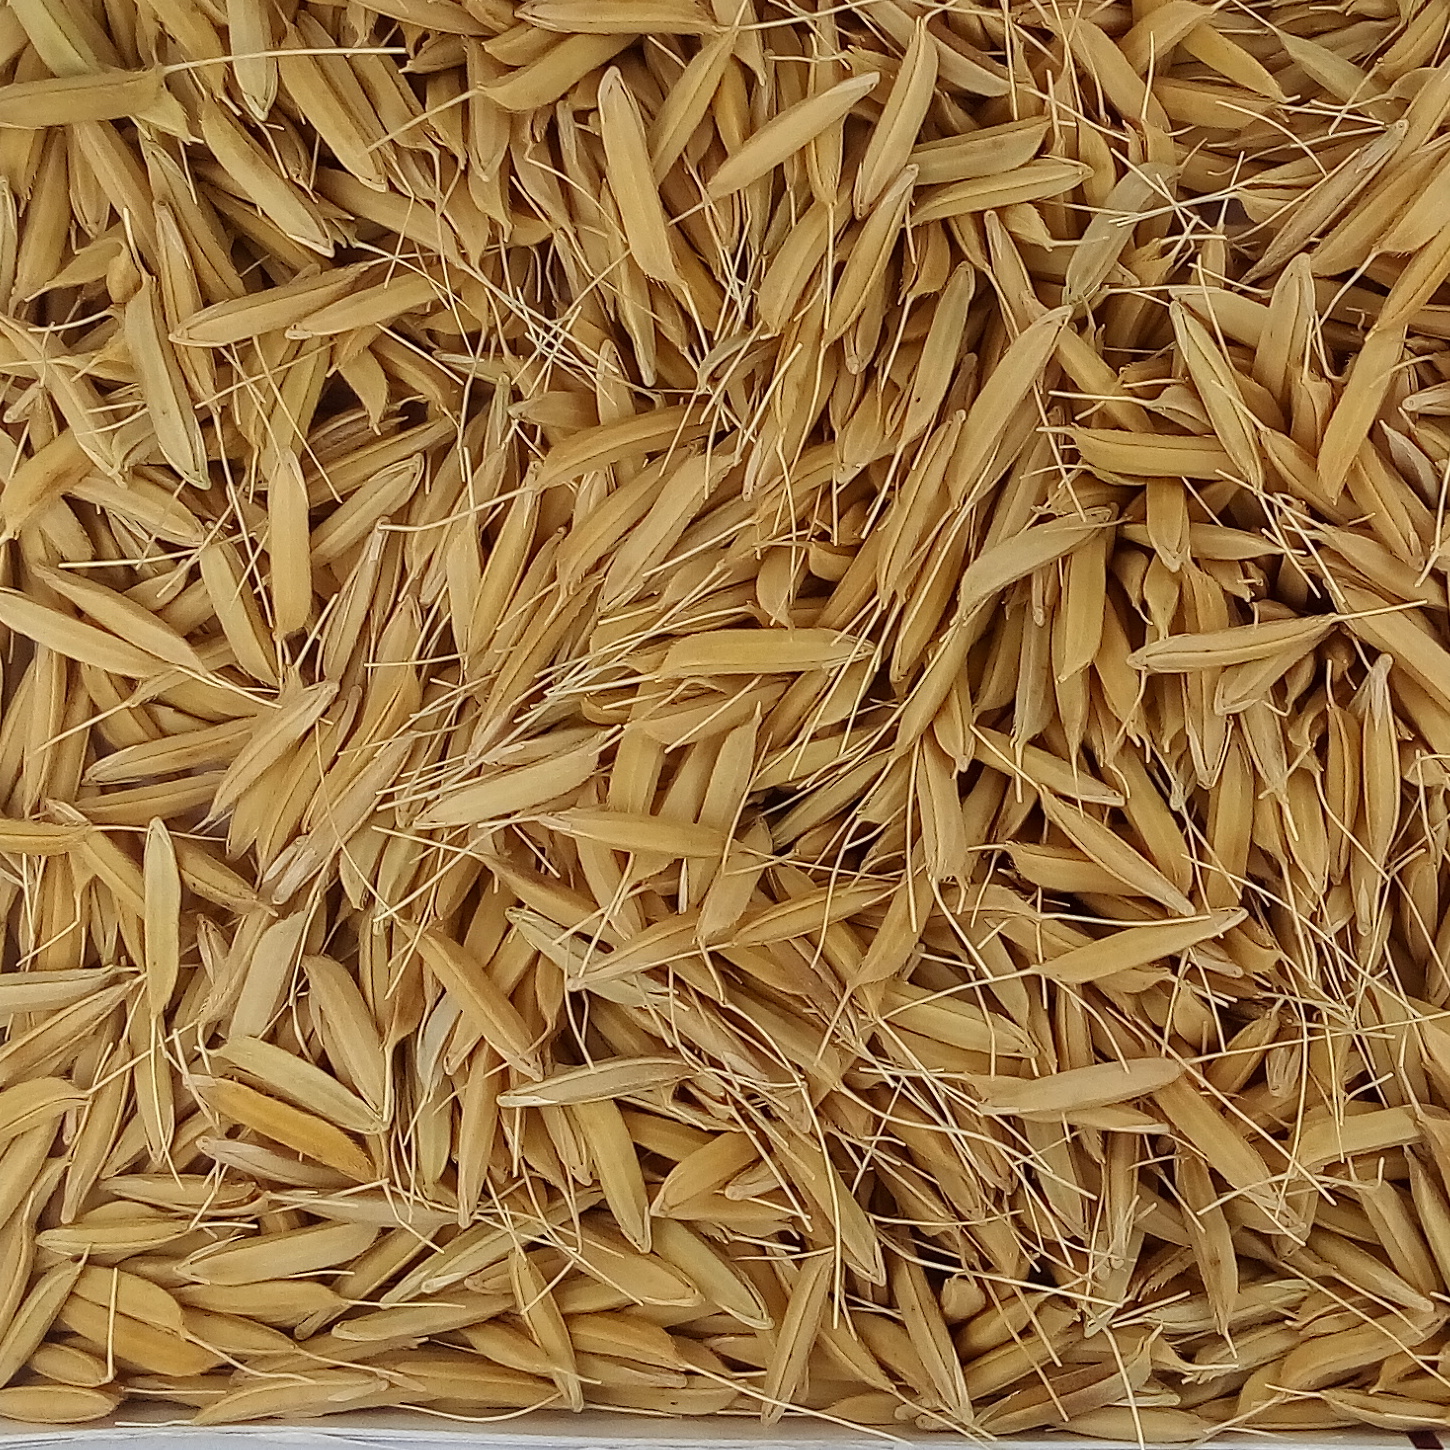
Rice seed variety: PB1